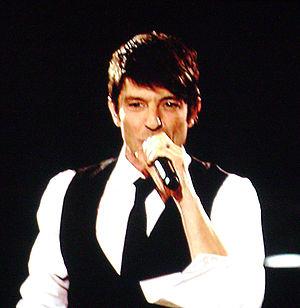
Koen Wauters, né le 17 septembre 1967 à Hal, est un chanteur flamand néerlandophone, leader du groupe Clouseau.
The Voice van Vlaanderen est une émission de télévision belge de télé-crochet musicale diffusée sur la VTM depuis le 25 novembre 2011 et présentée par An Lemmens et Sean Dhondt. Le format est adapté de l'émission musicale néerlandaise The Voice Of Holland, créée par John de Mol.